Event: Ecuador Earthquake
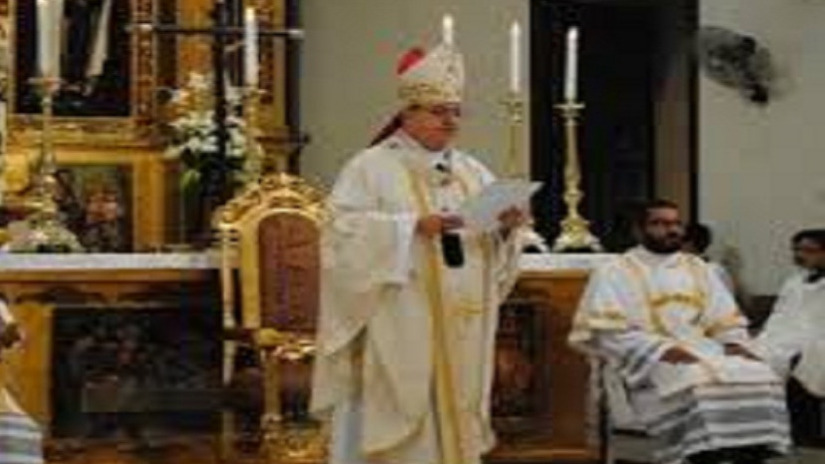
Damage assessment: no_damage